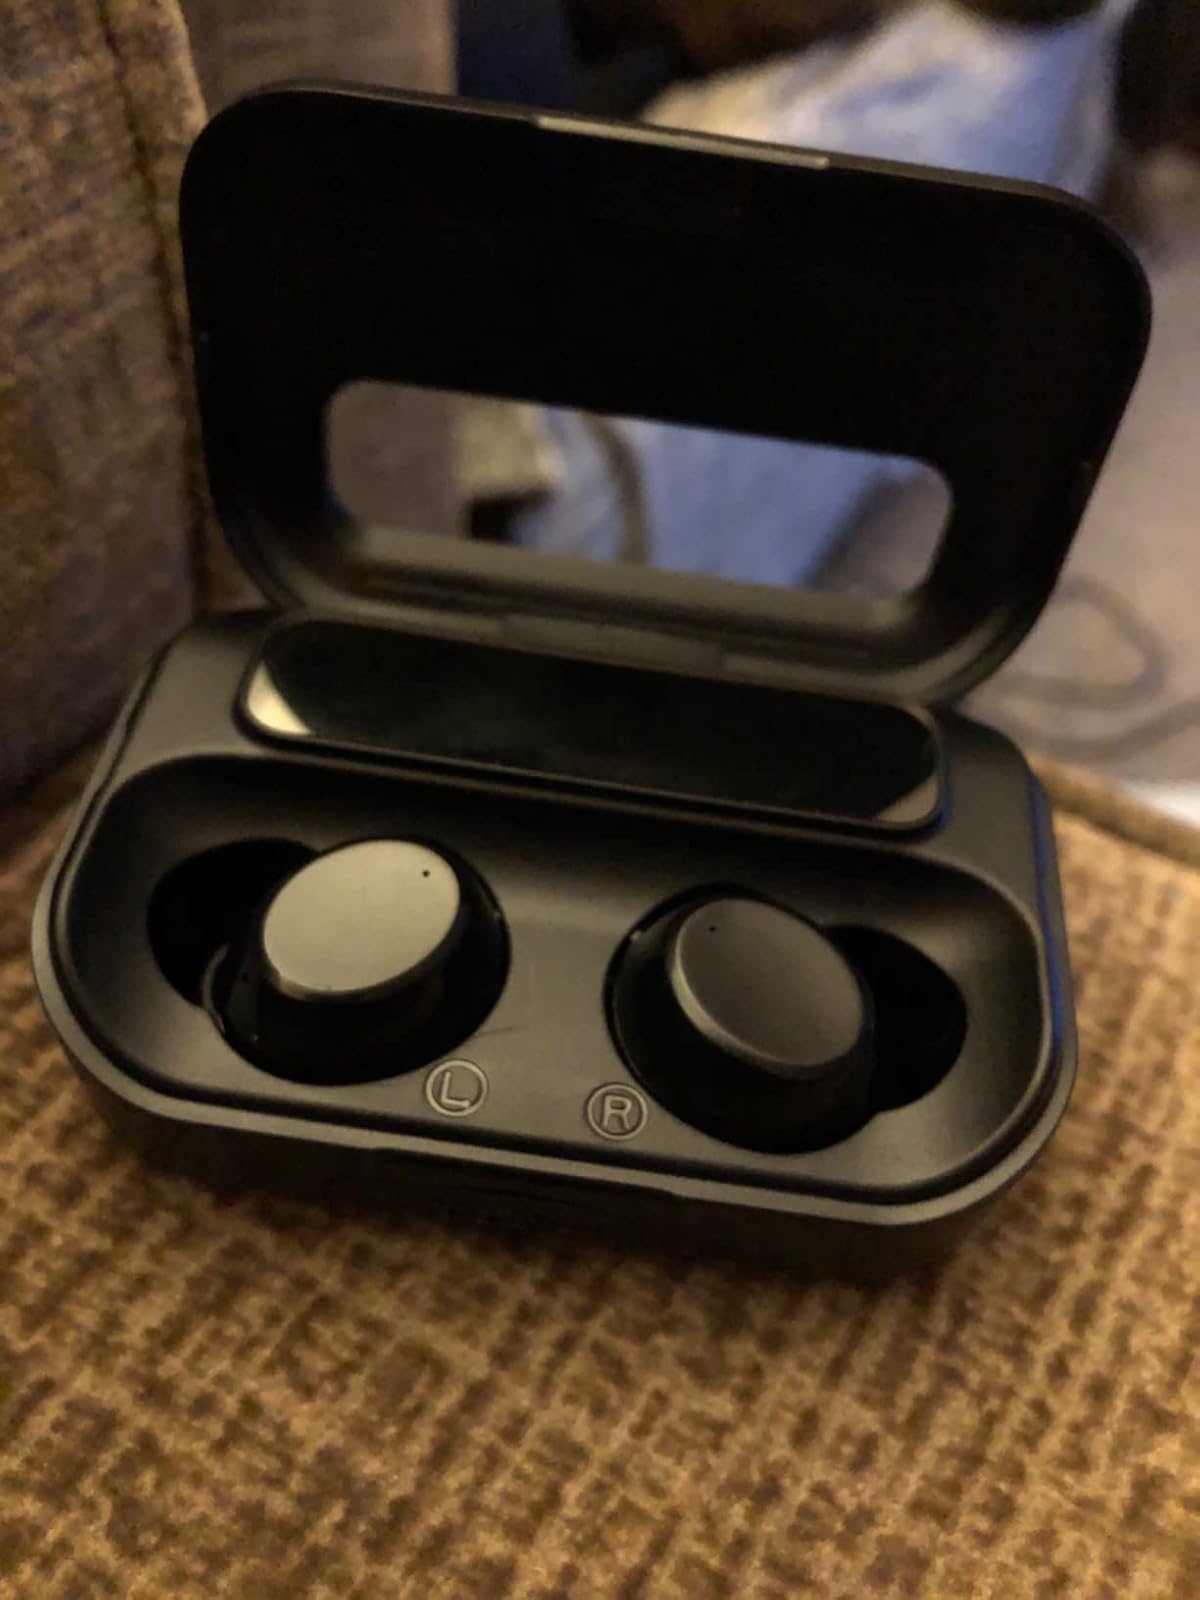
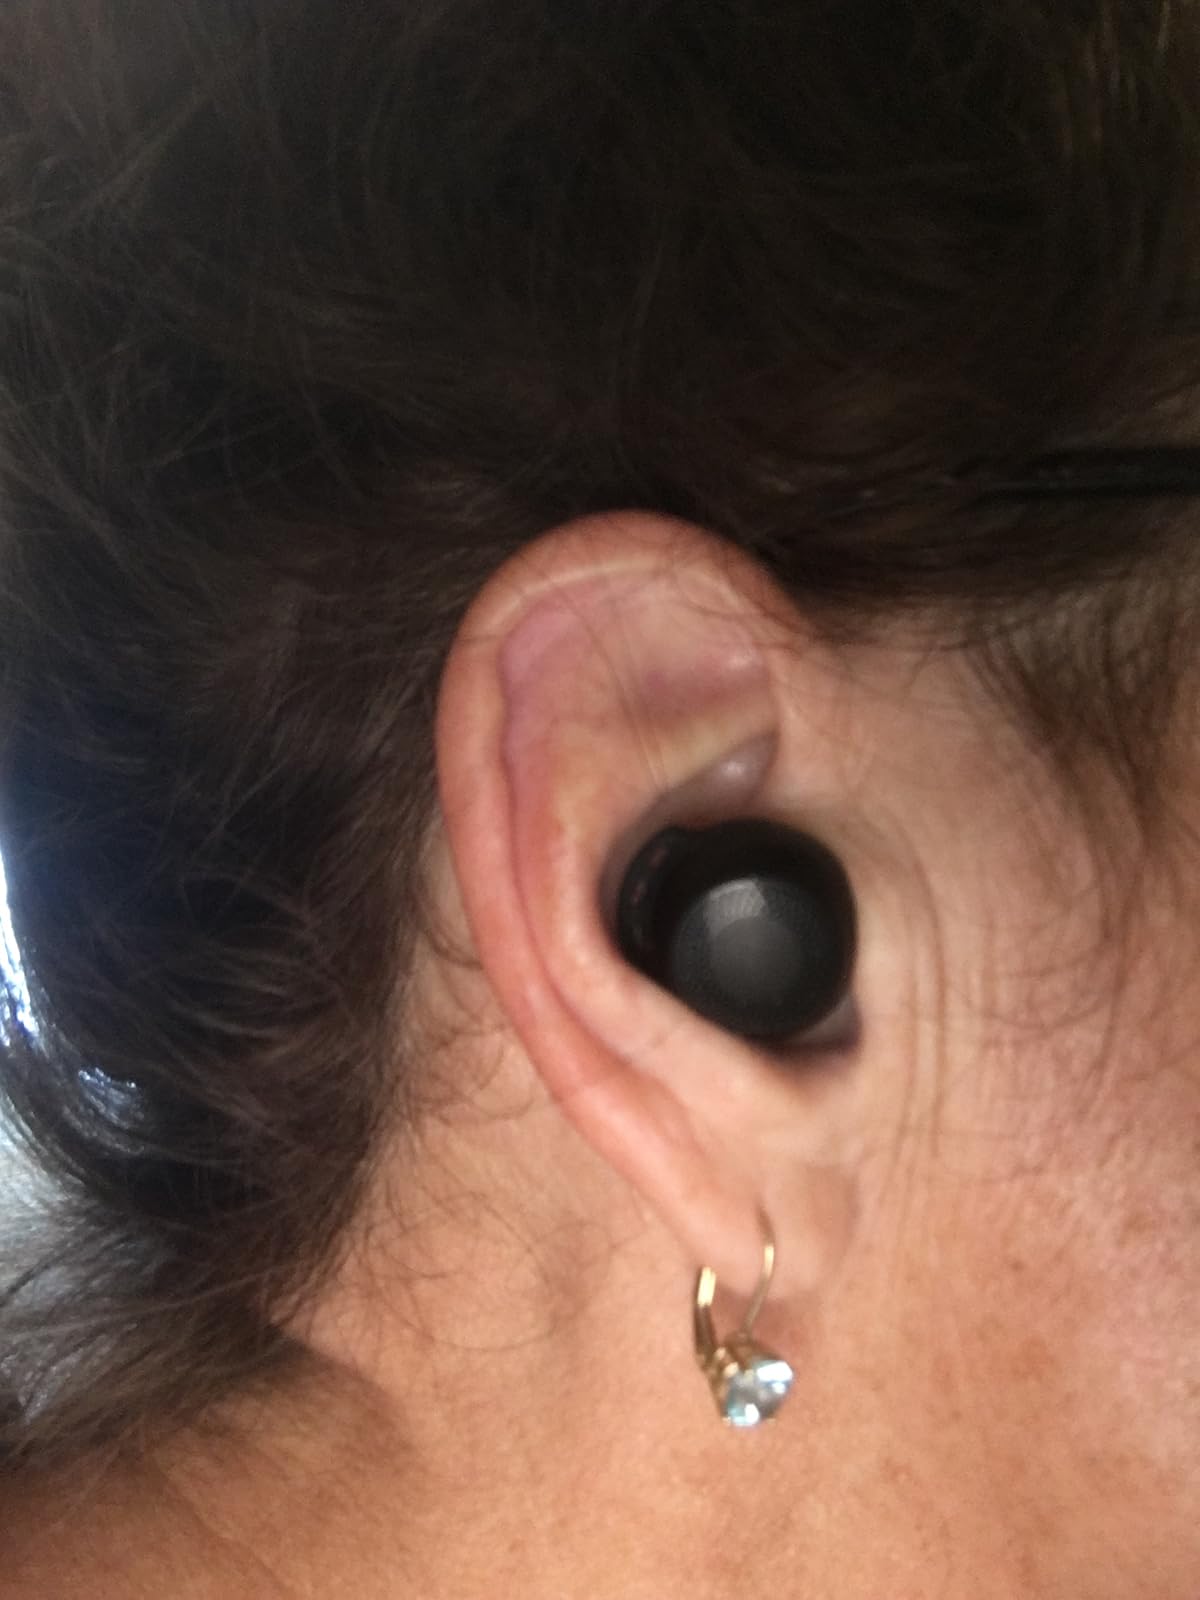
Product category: earbuds
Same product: no